Masked and Anonymous

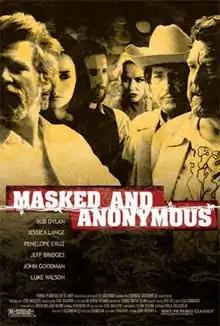
Theatrical release poster

Masked and Anonymous is a 2003 drama film directed by Larry Charles. The film was written by Larry Charles and Bob Dylan, the latter under the pseudonym "Rene Fontaine". It stars Dylan alongside a star-heavy cast, including John Goodman, Jeff Bridges, Penélope Cruz, Val Kilmer, Mickey Rourke, Jessica Lange, Luke Wilson, Angela Bassett, Bruce Dern, Cheech Marin, Ed Harris, Chris Penn, Steven Bauer, Giovanni Ribisi, Michael Paul Chan, Christian Slater, and Fred Ward.